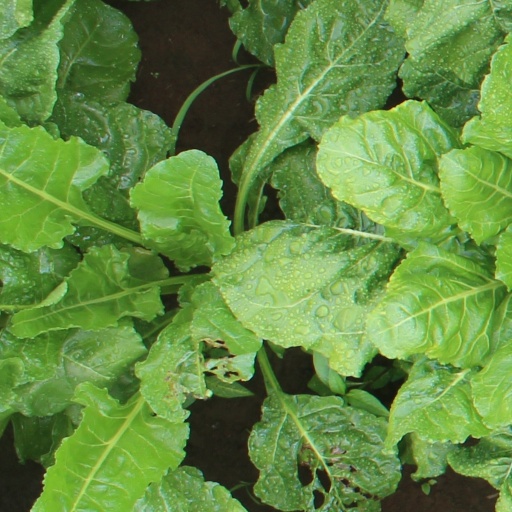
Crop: sugar beet